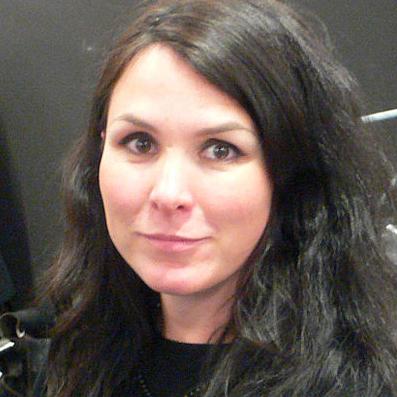
Age: 35